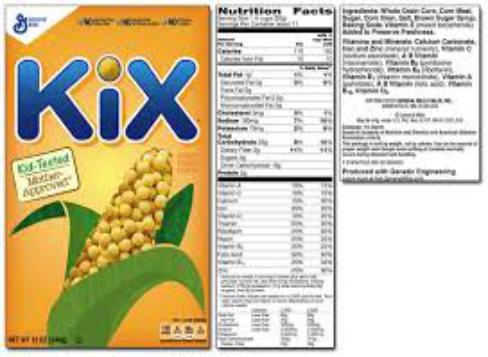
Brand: Berry Berry Kix
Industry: Food